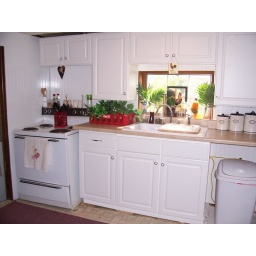
put in new sink and tore down the bar the previous owners hand built.